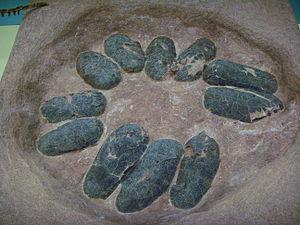
Un fossile est le reste d'un animal ou d'un végétal, généralement minéralisé, ou bien son simple moulage, conservé dans une roche sédimentaire. Les fossiles et les processus de fossilisation sont étudiés principalement dans le cadre de la paléontologie, mais aussi dans ceux de la géologie, de la préhistoire humaine et de l'archéologie.
La couvée désigne l'ensemble des œufs qu’un oiseau, amphibien ou reptile couve généralement en même temps. Elle inclut également les œufs sur lesquels un animal apporte un soin parental, comme chez les invertébrés ou les poissons. Par extension, la couvée peut désigner les petits qui sont éclos du site de ponte ou de nidification.